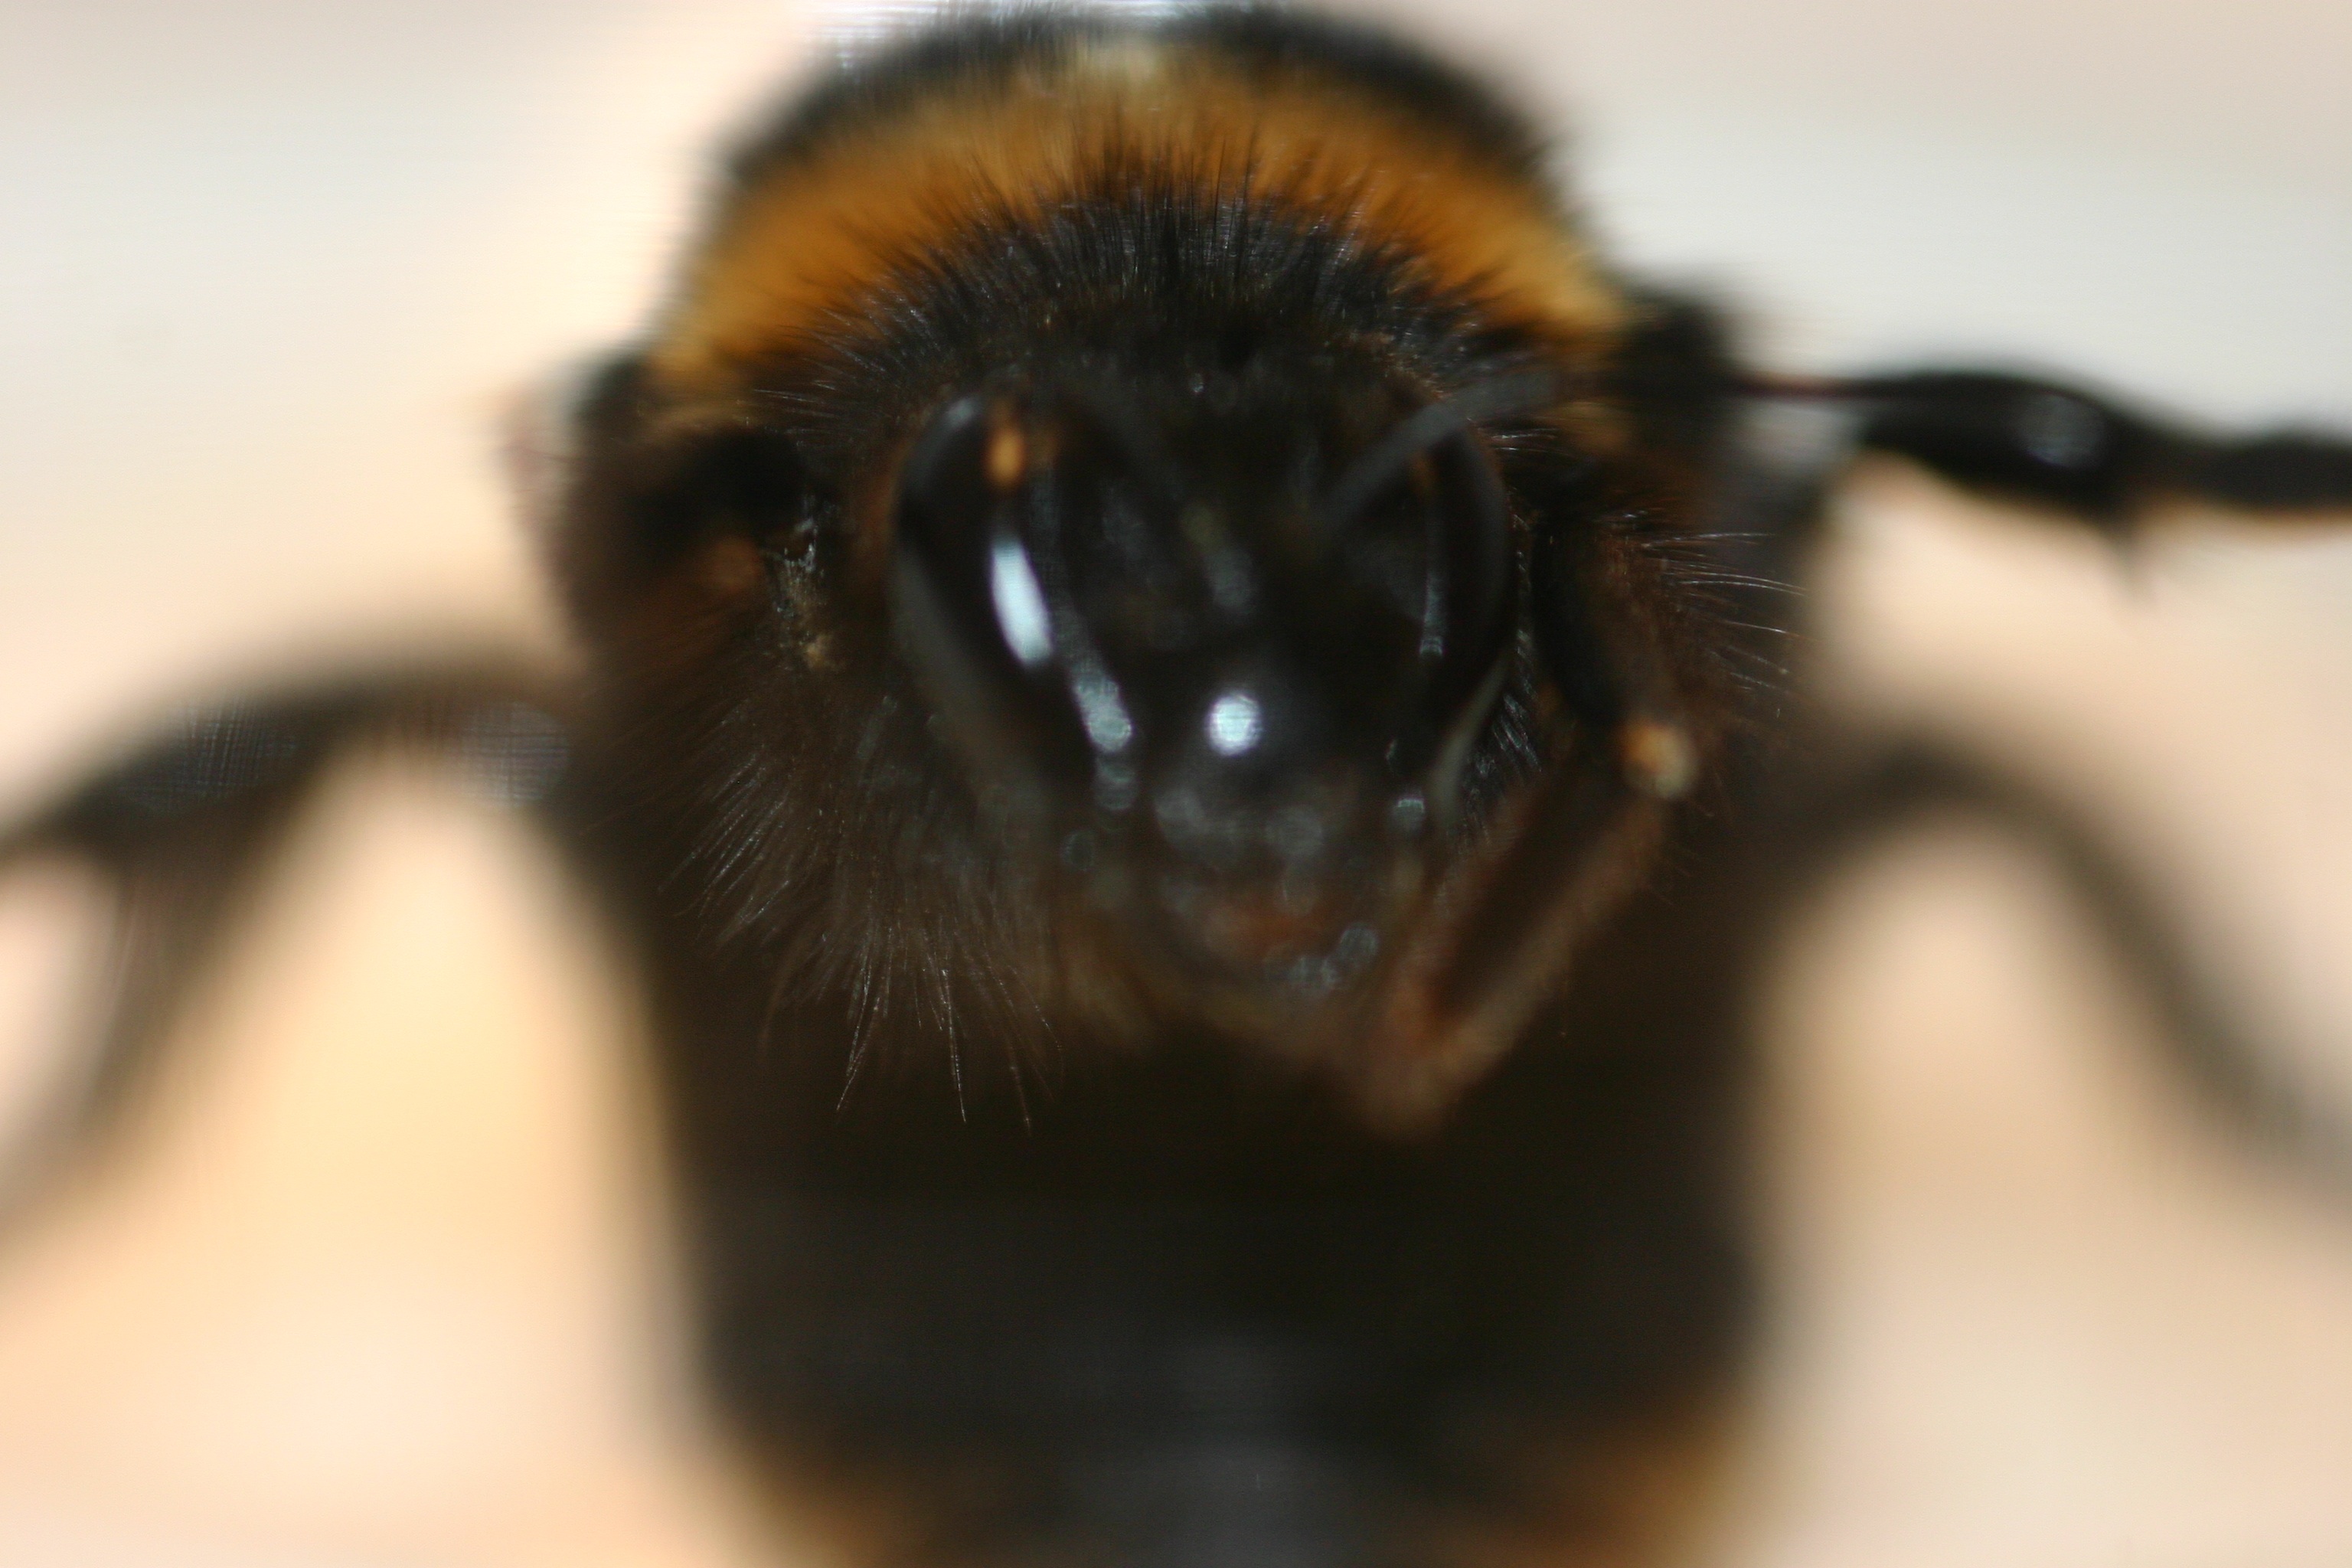
photography, flower, insect, black, fauna, invertebrate, close up, nose, eye, bee, bumblebee, nectar, macro photography, arthropod, honey bee, pollinator, membrane winged insect